Otto; or, Up with Dead People

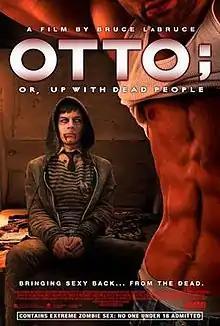

Otto; or, Up with Dead People is a 2008 Canadian and German queer cinema horror film. The film was directed by Bruce LaBruce and stars Jey Crisfar, Marcel Schlutt, Nicholas Fox Ricciardi and Gio Black Peter.